Operation Halyard

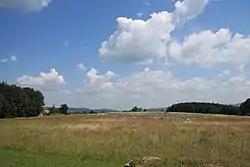
Improvised airfield in the village of Pranjani. On this site, in 2020 construction was started on the Memorial Complex and the sport airfield to commemorate the rescue operation.

The first American airmen bailed out over the German-occupied zone of Serbia on 24 January 1944. That day two Liberators were shot down, one of them over Zlatibor, the other over Toplica. One bomber, damaged by German fighter planes, made an emergency landing between Pločnik and Beloljin. A crew of nine were rescued by the Chetnik Toplica Corps under the command of Major Milan Stojanović. The crew were placed in the home of local Chetnik leaders in the village of Velika Draguša. Another bomber was shot down that same day, the crew bailing out over Mount Zlatibor. They were found by members of the Zlatibor Corps. A radiogram message about the rescue of one of the crews was sent by Stojanović to Mihailović on 25 January. Major Stojanović wrote that the previous day about 100 bombers flew from the direction of Niš towards Kosovska Mitrovica, and that they were followed by nine German fighter aircraft. After a half-hour battle, one plane caught fire and was forced to land between the villages of Pločnik and Beloljin, in the Toplica River valley.